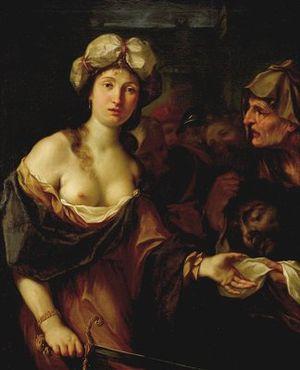
Alessandro Scarlatti est l'un des principaux compositeurs de musique baroque et l'un des premiers grands musiciens classiques.
La Giuditta est un oratorio pour cinq solistes, deux flûtes, trompette, trombones, cordes et basse continue, du compositeur italien Alessandro Scarlatti et un livret du cardinal Benedetto Pamphilj, créé à Rome lors d'une représentation privée, en 1693, sans doute au Collège Clementine et dédié au cardinal Fieschi.